Parasitism

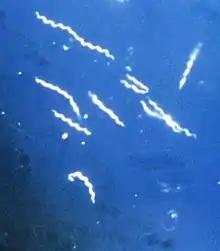
"Borrelia burgdorferi", the bacterium that causes Lyme disease, is transmitted by "Ixodes" ticks.

Parasitic fungi derive some or all of their nutritional requirements from plants, other fungi, or animals.